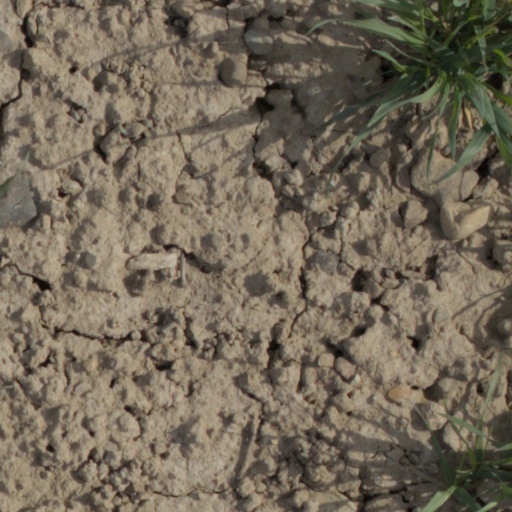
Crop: wheat